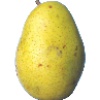
Label: pear_monster